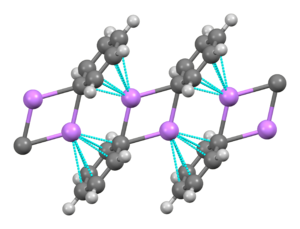
Le phényllithium est un composé chimique de formule C₆H₅Li. C'est l'un des agents de métallation les plus couramment employés comme alternative aux réactifs de Grignard pour introduire des groupes phényle en synthèse organique. Le phényllithium cristallin est incolore, mais il est généralement distribué en solutions, qui présentent diverses teintes de rouge ou de brun selon le solvant utilisé et les impuretés qu'ils contiennent.
Un organolithien, ou simplement lithien, est un composé organométallique présentant une liaison carbone–lithium. Ce sont des réactifs importants en synthèse organique couramment utilisés pour transférer leur chaîne carbonée ou leur atome de lithium à travers une addition nucléophile ou une déprotonation. On utilise les organolithiens dans l'industrie pour l'amorçage de réactions de polymérisation anionique permettant de produire de nombreux élastomères, ainsi qu'en synthèse asymétrique dans l'industrie pharmaceutique. Le méthyllithium CH₃Li, le n-butyllithium CH₃CH₂CH₂CH₂Li et le phényllithium C₆H₅Li sont des exemples d'organolithiens.